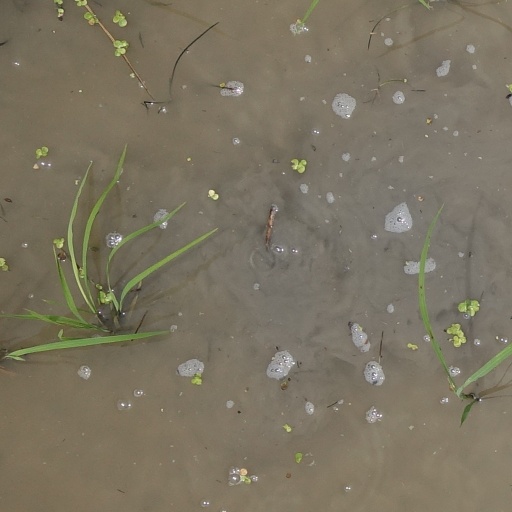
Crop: rice